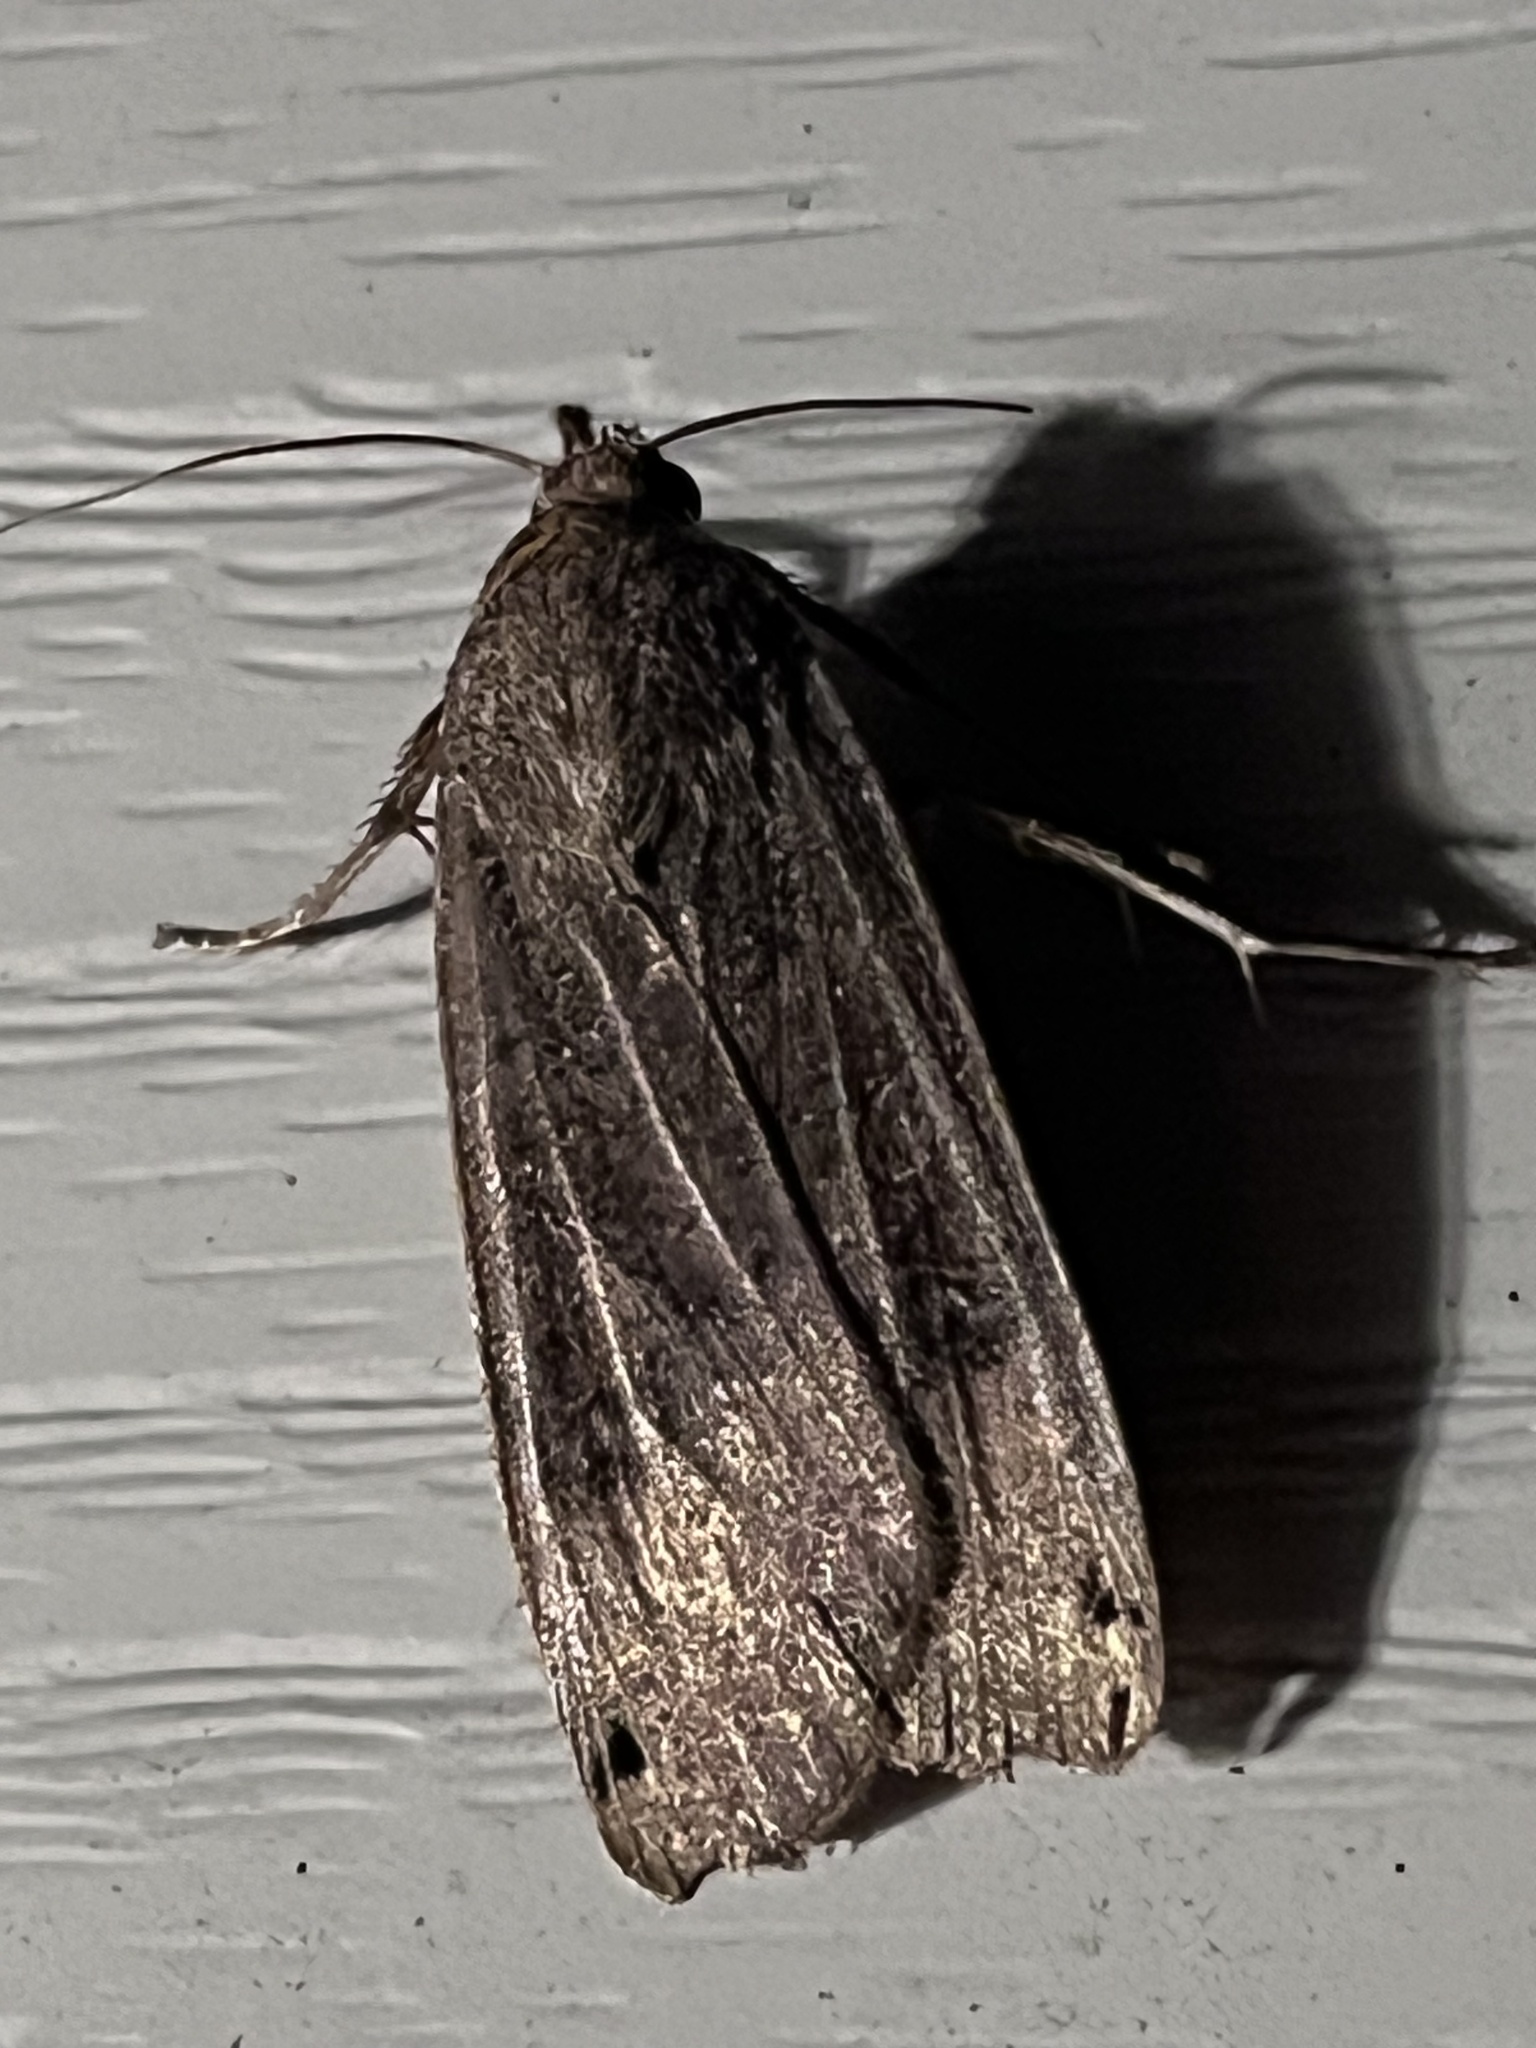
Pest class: cutworms